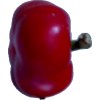
Label: red_pepper